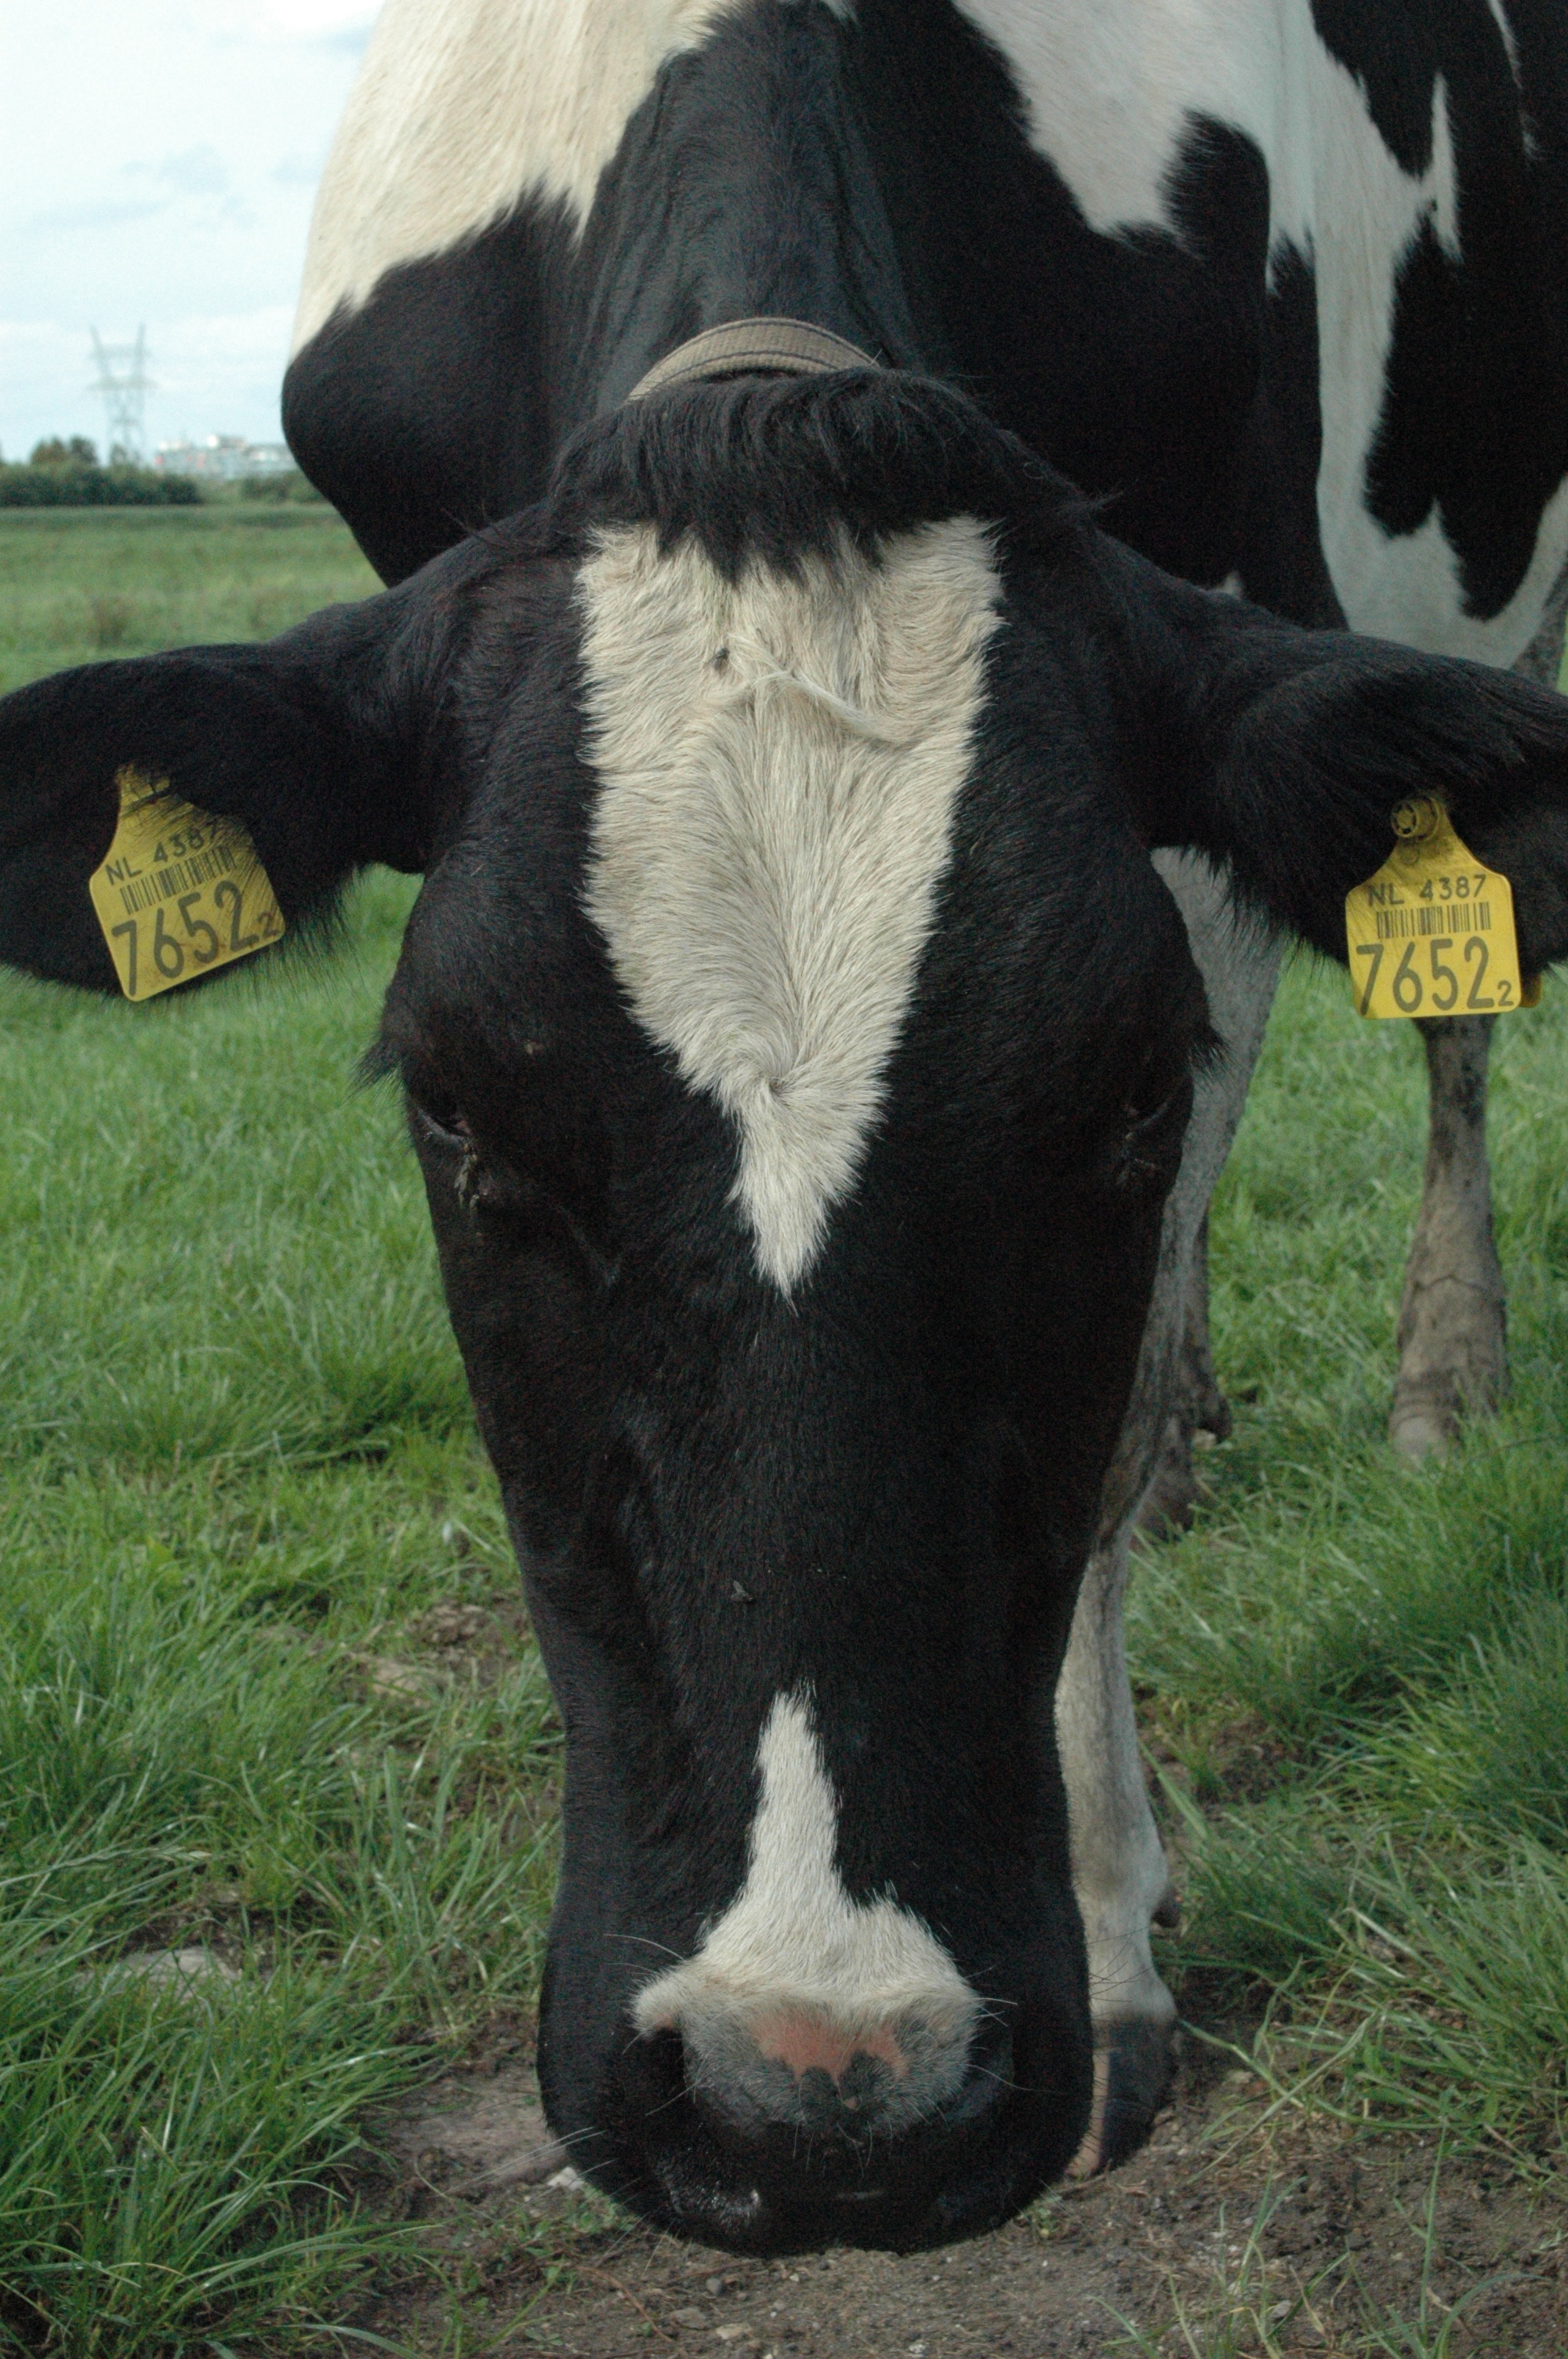
grass, cow, pasture, grazing, mammal, calf, bull, netherlands, vertebrate, browser, whey, dairy cow, cattle like mammal, cow goat family